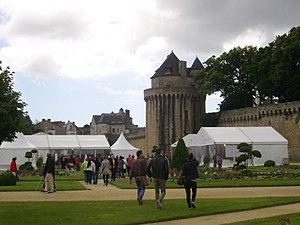
Salon du livre en Bretagne, dans les jardins des remparts à Vannes (Morbihan, France), le 23 juin 2013
Le jardin des remparts est un parc public de Vannes, dans le Morbihan.